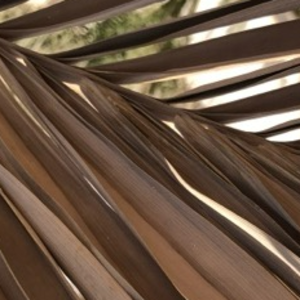
Label: Fusarium Wilt